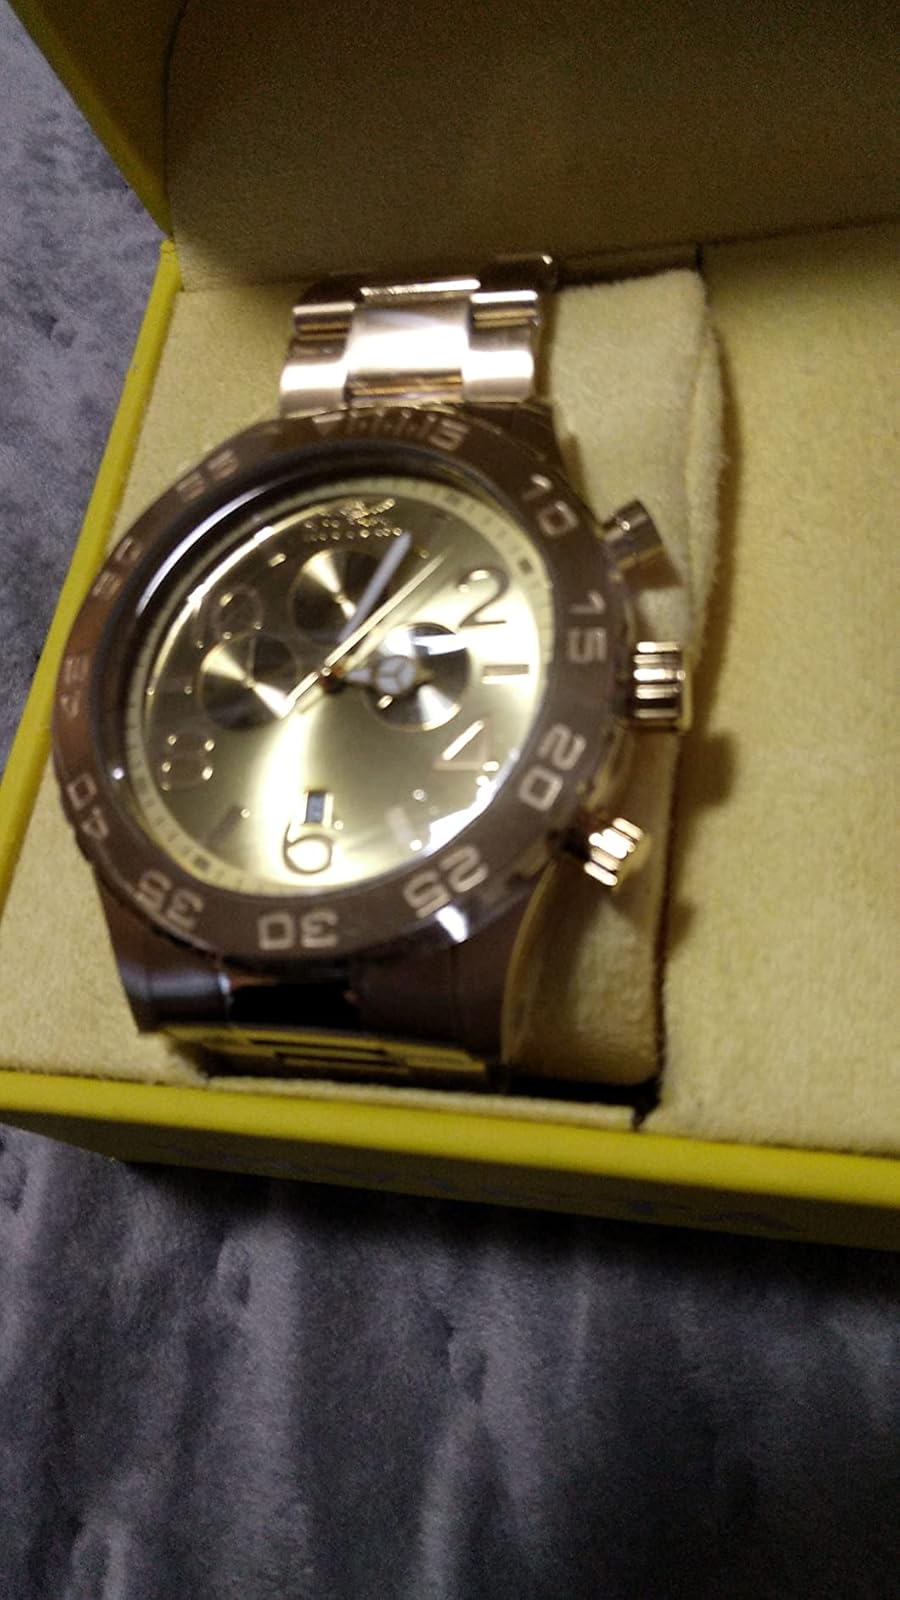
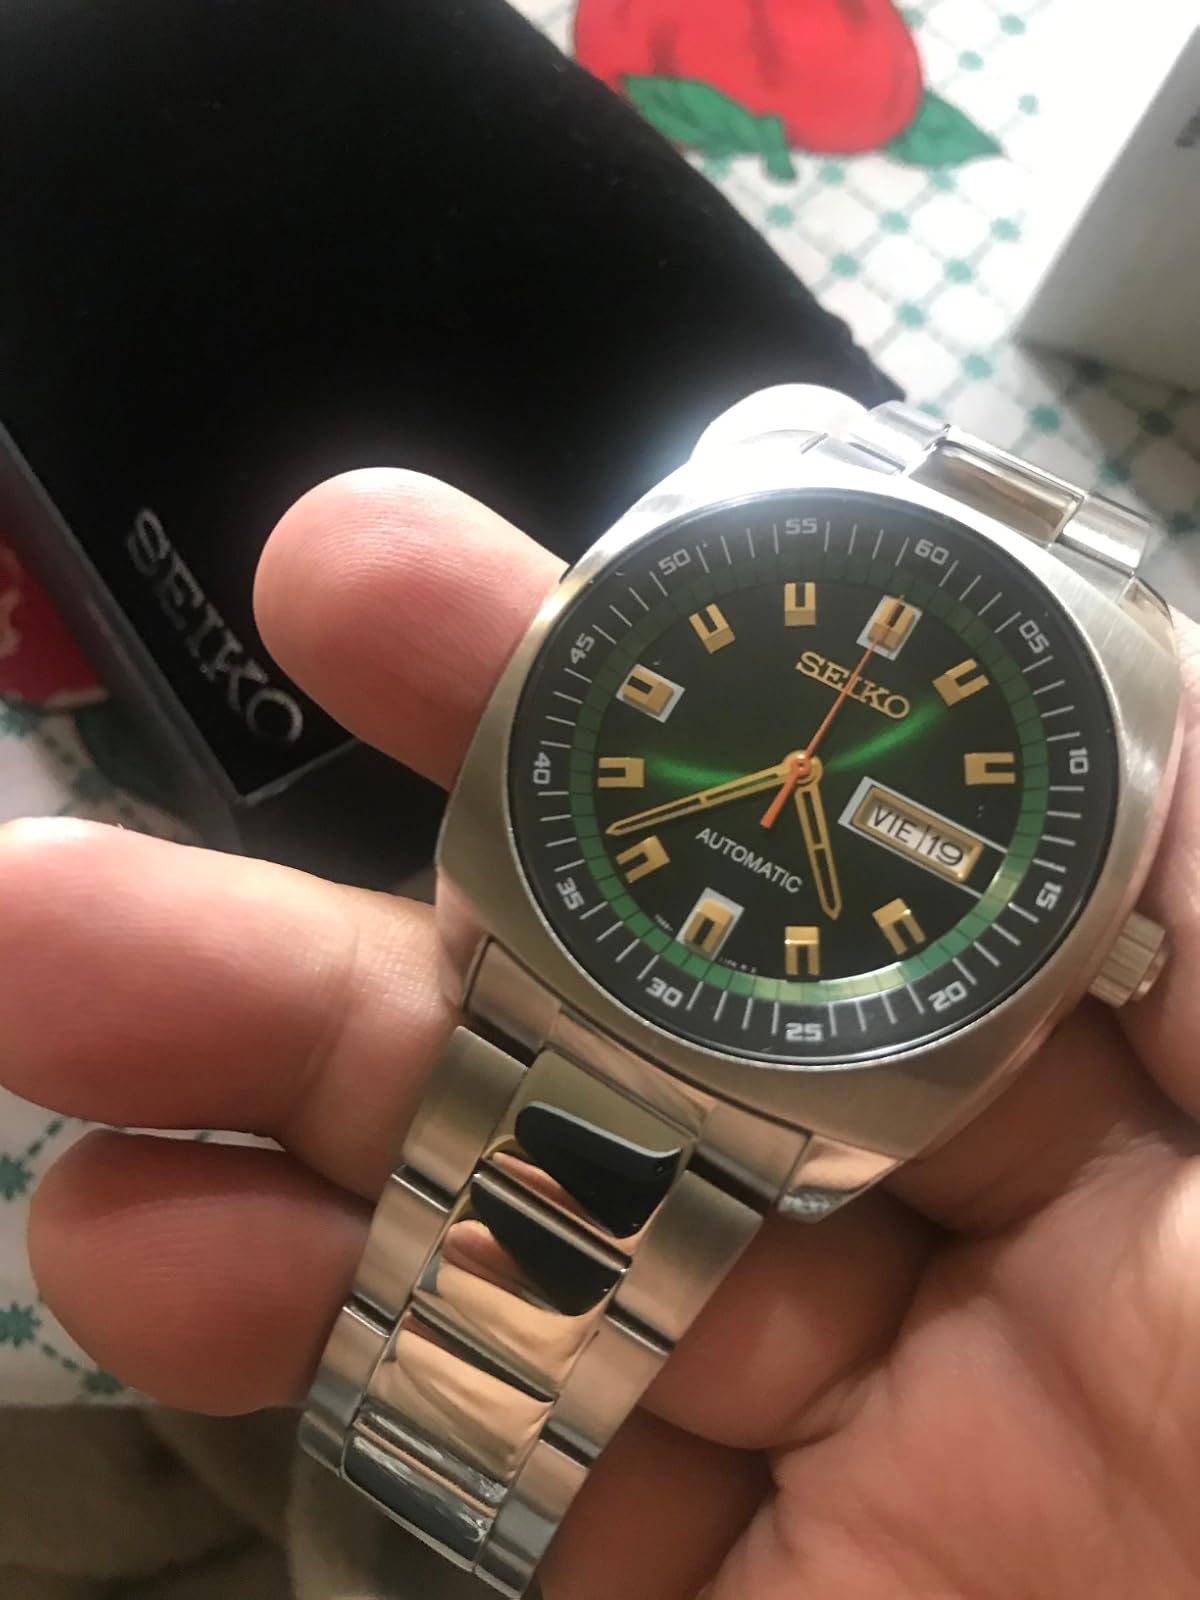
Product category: accessories_watch
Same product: no